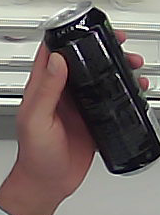
Product: monster_energydrink